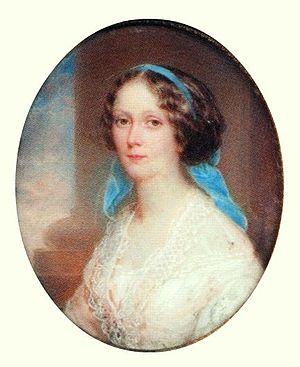
Andreas Fedorovich von Budberg-Bönninghausen, né Andreas Ludwig Karl Theodor baron von Budberg-Bönninghausen, est un diplomate de l'Empire russe.